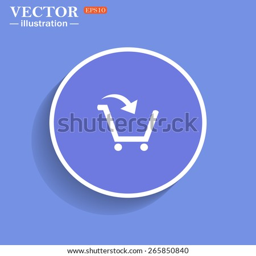
blue circle with a white stroke on blue background with shadow .